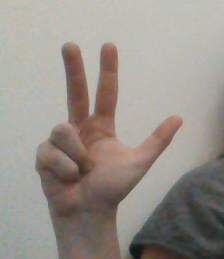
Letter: al